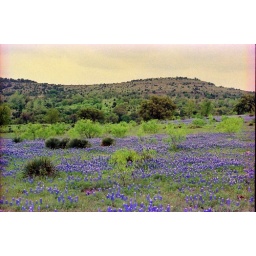
April 1981 some spring memories, bluebonnets covering a field in the Texas hill country